Walisongo State Islamic University

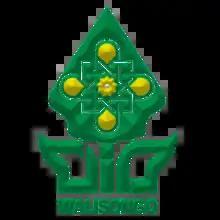
Walisongo State Islamic University Logo

Walisongo State Islamic University (UIN Walisongo) is a public university in Indonesia. It is also called Universitas Islam Negeri (UIN) Walisongo Semarang and located in Semarang, Central Java, Indonesia.